Tonkawa massacre

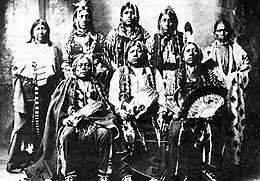
Tonkawa (1898) survivors and descendants of massacre survivors. Standing L-R, Winnie Richards, John Rush Buffalo, William Stevens, John Allen, and Mary Richards. Photograph by Frank Rinehart.

The Tonkawa massacre (October 23–24, 1862) occurred after an attack at the Confederate-held Wichita Agency, located at Fort Cobb (south of present-day Fort Cobb, Oklahoma) near Anadarko in the Indian Territories, when a detachment of irregular Union Indian troops, made up of the Tonkawa's long-hated tribal enemies, detected a weakness at Fort Cobb due to the Civil War and attacked the agency, home to 300-390 members of the Tonkawa, a tribe sympathetic to the Confederacy. During the attack on the Confederate-held agency, the Confederate Indian agent Matthew Leeper and several other whites were killed. In response to this attack the Tonkawa fled southward toward Confederate-held Fort Arbuckle. However, before they could reach the safety of the fort they were caught on October 24. In the resulting massacre, the estimates of Tonkawa dead were 137-240 men, women and children, among them Chief Ha-shu-ka-na ("Can't Kill Him"). One account states that the Tonkawa were roasted alive by the Comanche. There are varying accounts of the tribes involved in the massacre with the Osage, Shawnee, Caddo, Delaware, Comanche, Kickapoo, Kiowa, Wichita and Seminole being named in some accounts.